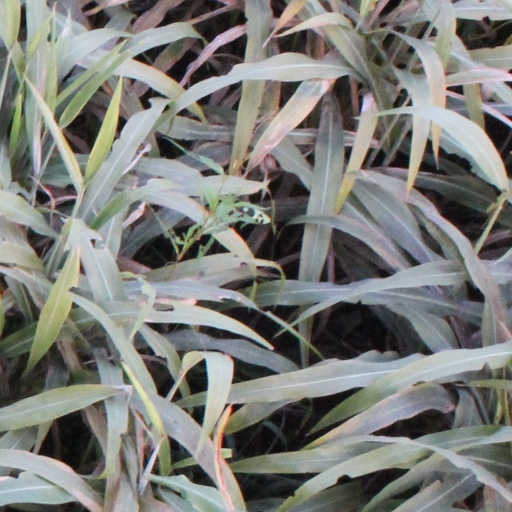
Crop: sorghum